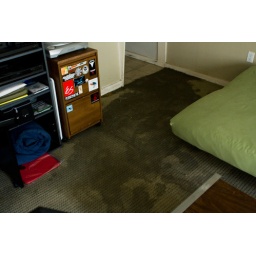
My floor took an inch of water that came in through the kitchen.